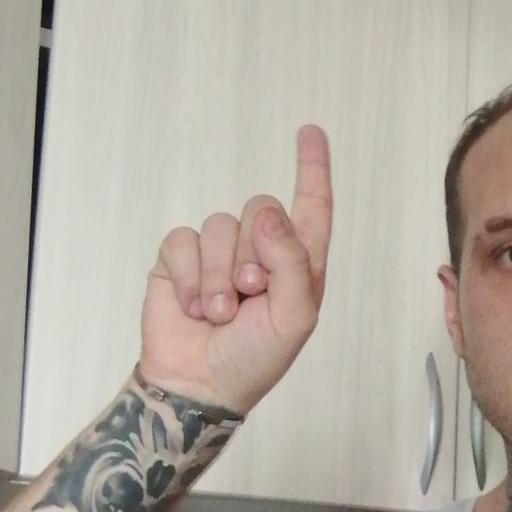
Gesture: one